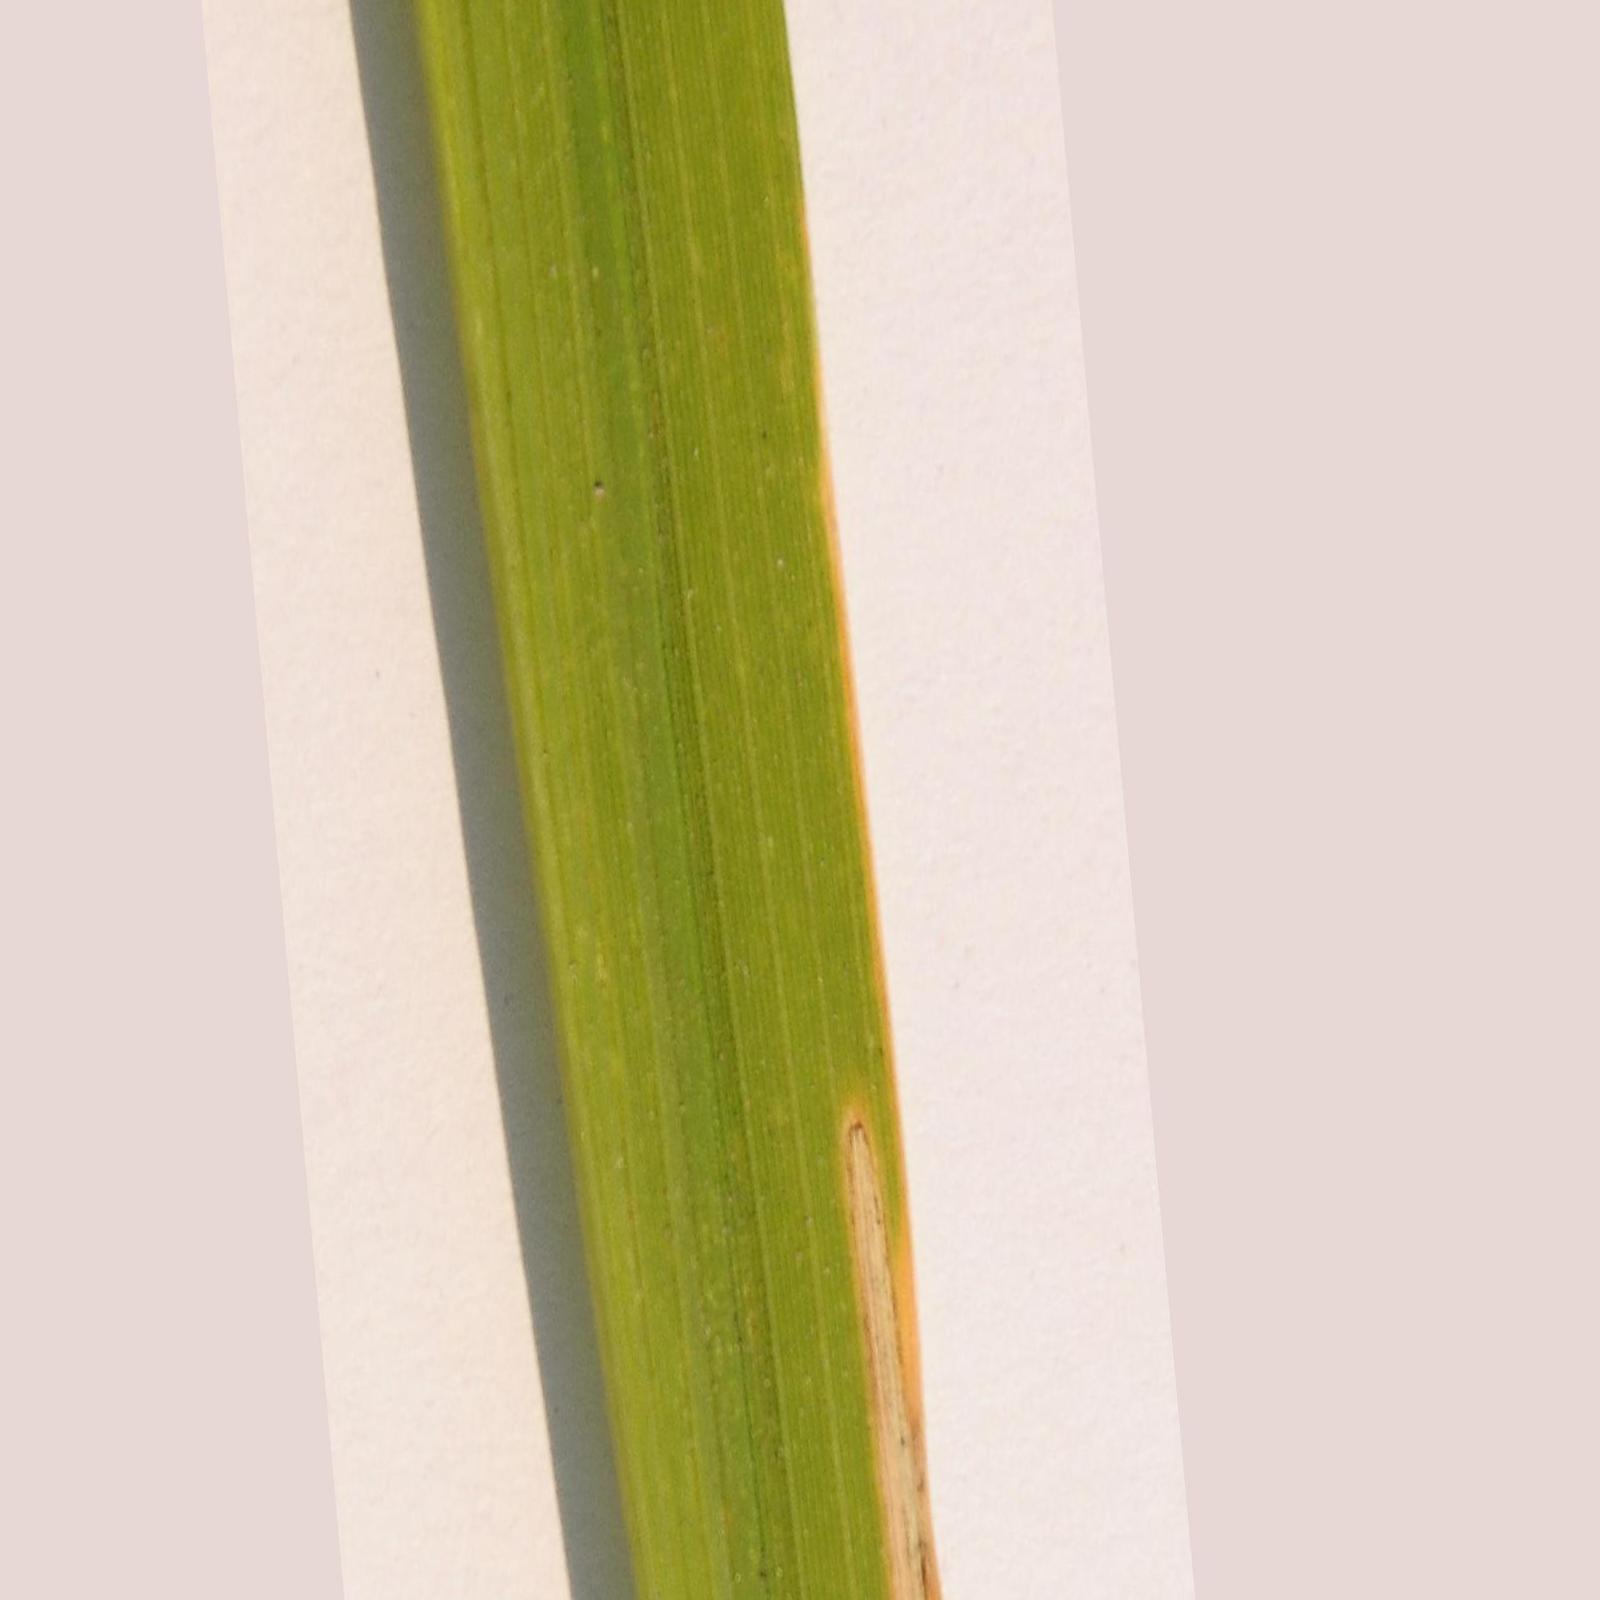
Nhãn: Bệnh Bạc lá (Bacterial leaf blight)